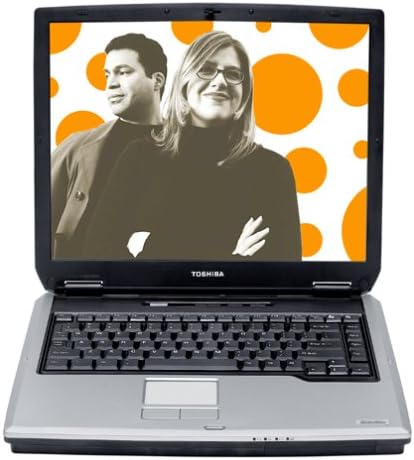
Toshiba Satellite A55-S306 Laptop (1.50 GHz Pentium M (Centrino), 256 MB RAM, 40 GB Hard Drive, DVD/CD-RW Drive)
Category: Computers
Product Description Whether you're on campus, at home or a public hotspot, you can browse online anytime with the wireless connectivity of the Toshiba Satellite notebook. Its 40GB hard disk drive with 256MB of main memory gives you the tools to create, edit and save files of all types, including audio, video and data. Notebook also has a thin and light design for easy portability. Other features include a 1.6 GHz Intel Pentium M processor and 15" matrix display screen. Made in USA. 1-1/2Hx10-7/10Wx13-3/10D". Amazon.com
Features: Ideal for the mobile consumer, students and families, the lightweight PC includes the right mix of features | Includes innovative software to get the job done | The Satellite A55 includes an integrated Wi-Fi wireless connectivity for easy connection to the Internet at home | The 6-cell main battery provides up to 3.54 hours of battery life